Namgyal Institute of Tibetology

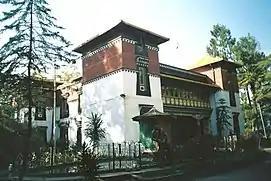

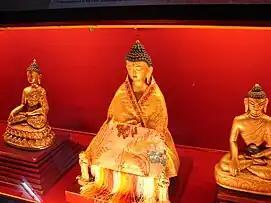

Namgyal Institute of Tibetology (NIT) is a Tibet museum in Gangtok, Sikkim, India, named after the 11th Chogyal of Sikkim, Sir Tashi Namgyal. The institute employs researchers and one of its new research programs is a project which seeks to document the social history of Sikkim's approximated 60 monasteries and record this on a computer. Another project seeks to digitize and document old and rare photographs of Sikkim for knowledge distribution. Khempo Dhazar served as head of the Sheda, a Nyingma college attached to the Institute, for six years.